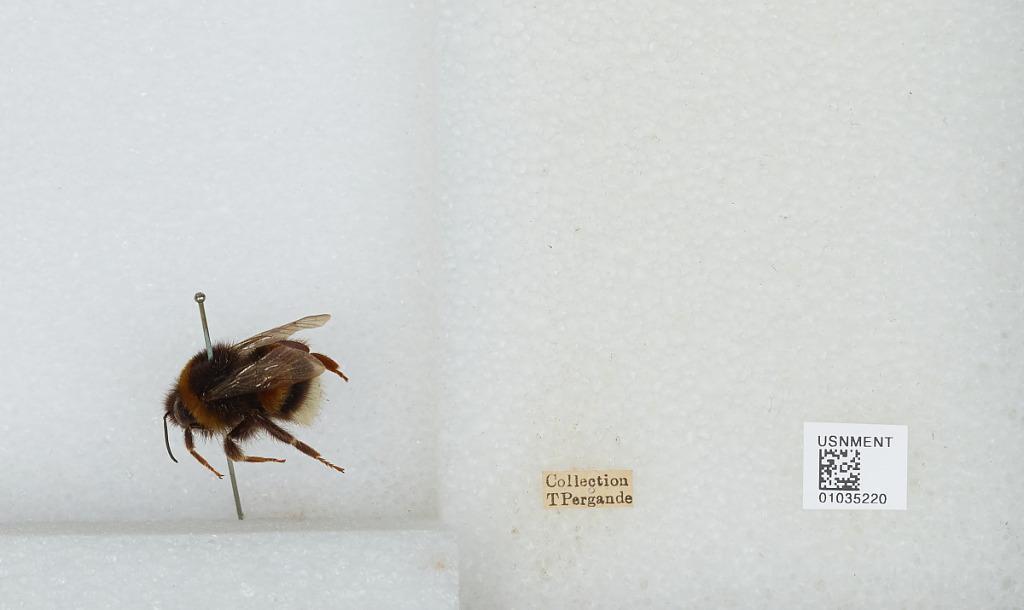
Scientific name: Bombus (Bombus) terrestris (Linnaeus)